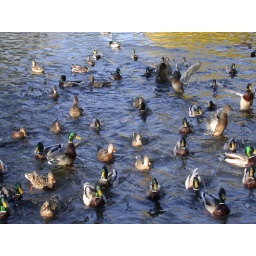
duck pond in beacon hill park. (one of them)